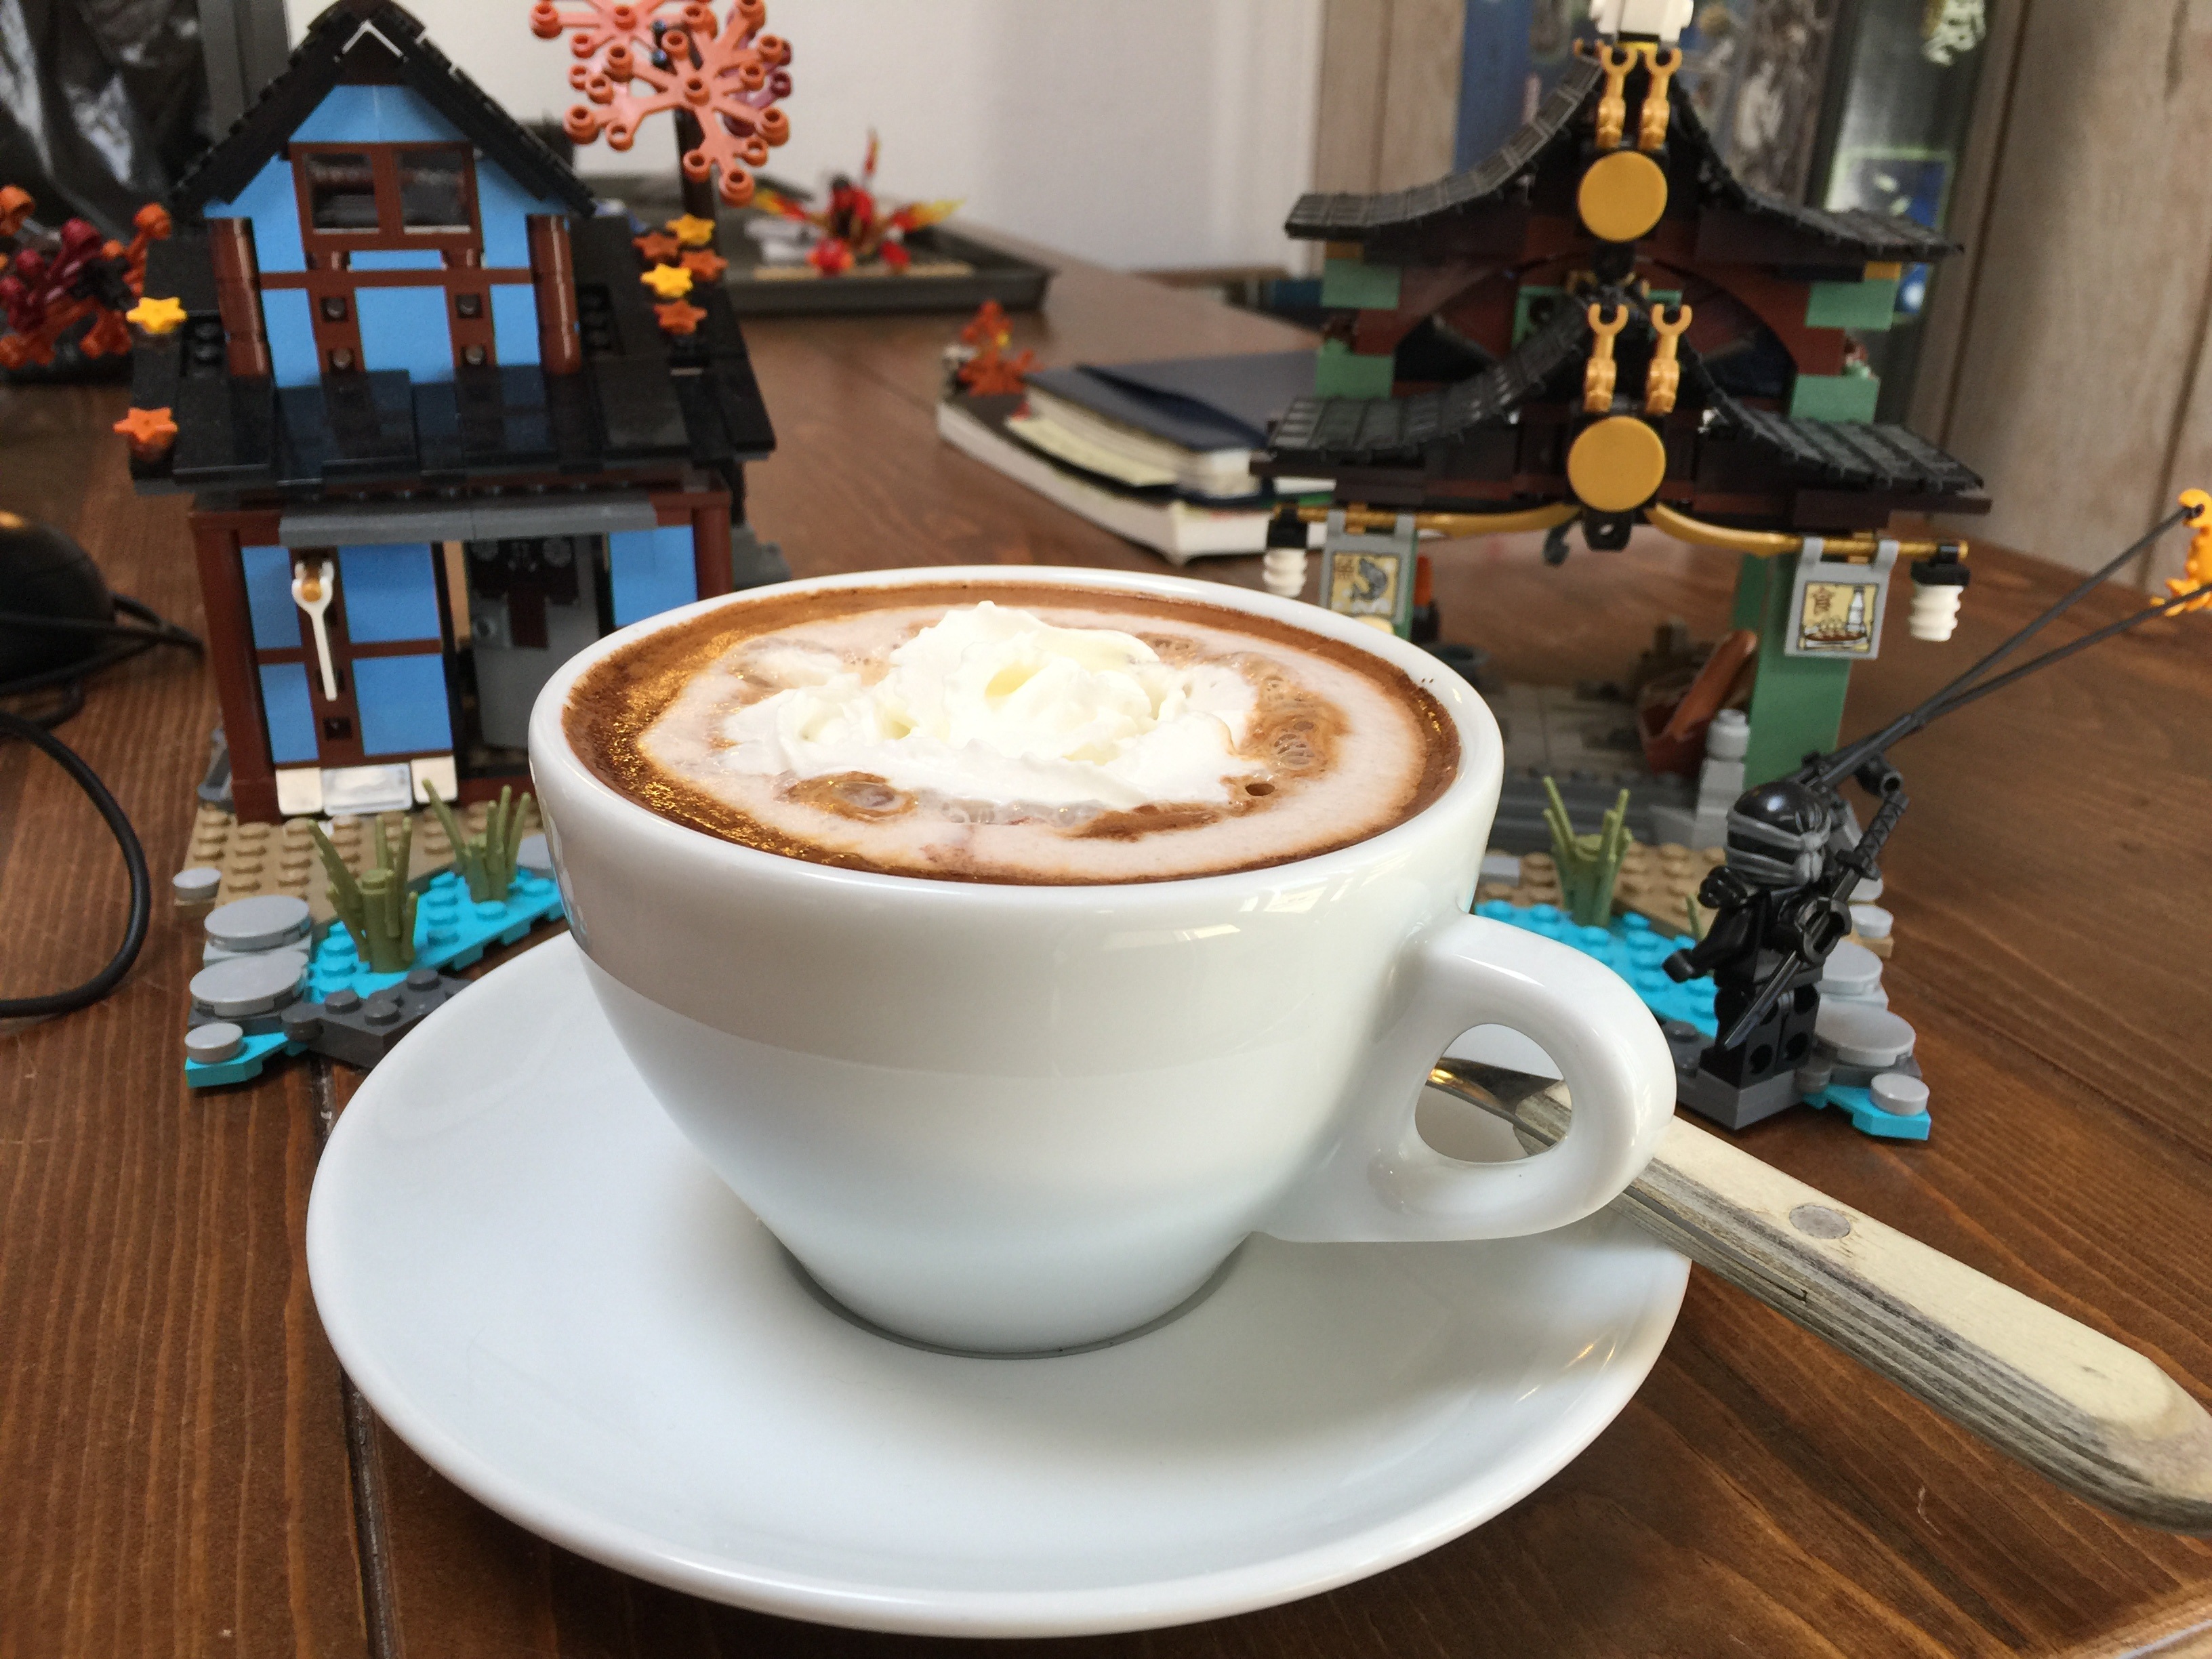
coffee, cup, hot chocolate, meal, drink, caffeine, mocha, legos